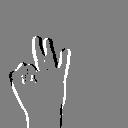
ASL letter: f